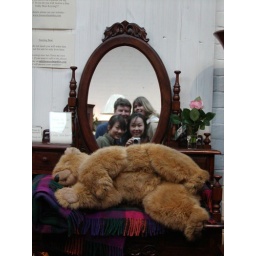
sleeping bear and 4 cute people in the mirror